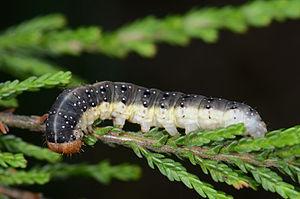
Achlya est un genre d'insectes de l'ordre des lépidoptères, de la famille des Drepanidae.